Pediment

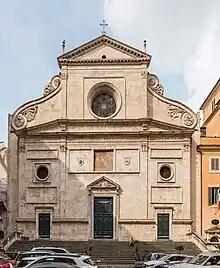
Sant'Agostino, Rome, by multiple architects, 1483, with three pediments, including a squashed one in the middle

When classical-style low triangular pediments returned in Italian Renaissance architecture, they were initially mostly used to top a relatively flat facade, with engaged elements rather than freestanding porticos supported by columns. Leon Battista Alberti used them in this way in his churches: the Tempio Malatestiano (1450s, incomplete), Santa Maria Novella (to 1470), San Sebastiano in Mantua (unfinished by the 1470s), Sant'Andrea, Mantua (begun 1472), and Pienza Cathedral ), where the design was probably his. Here the cornice comes out and then retreats back, forming the top of pilasters with no capitals, a very unclassical note, which was to become much used.